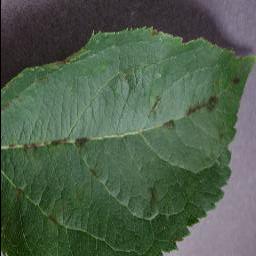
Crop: apple
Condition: scab